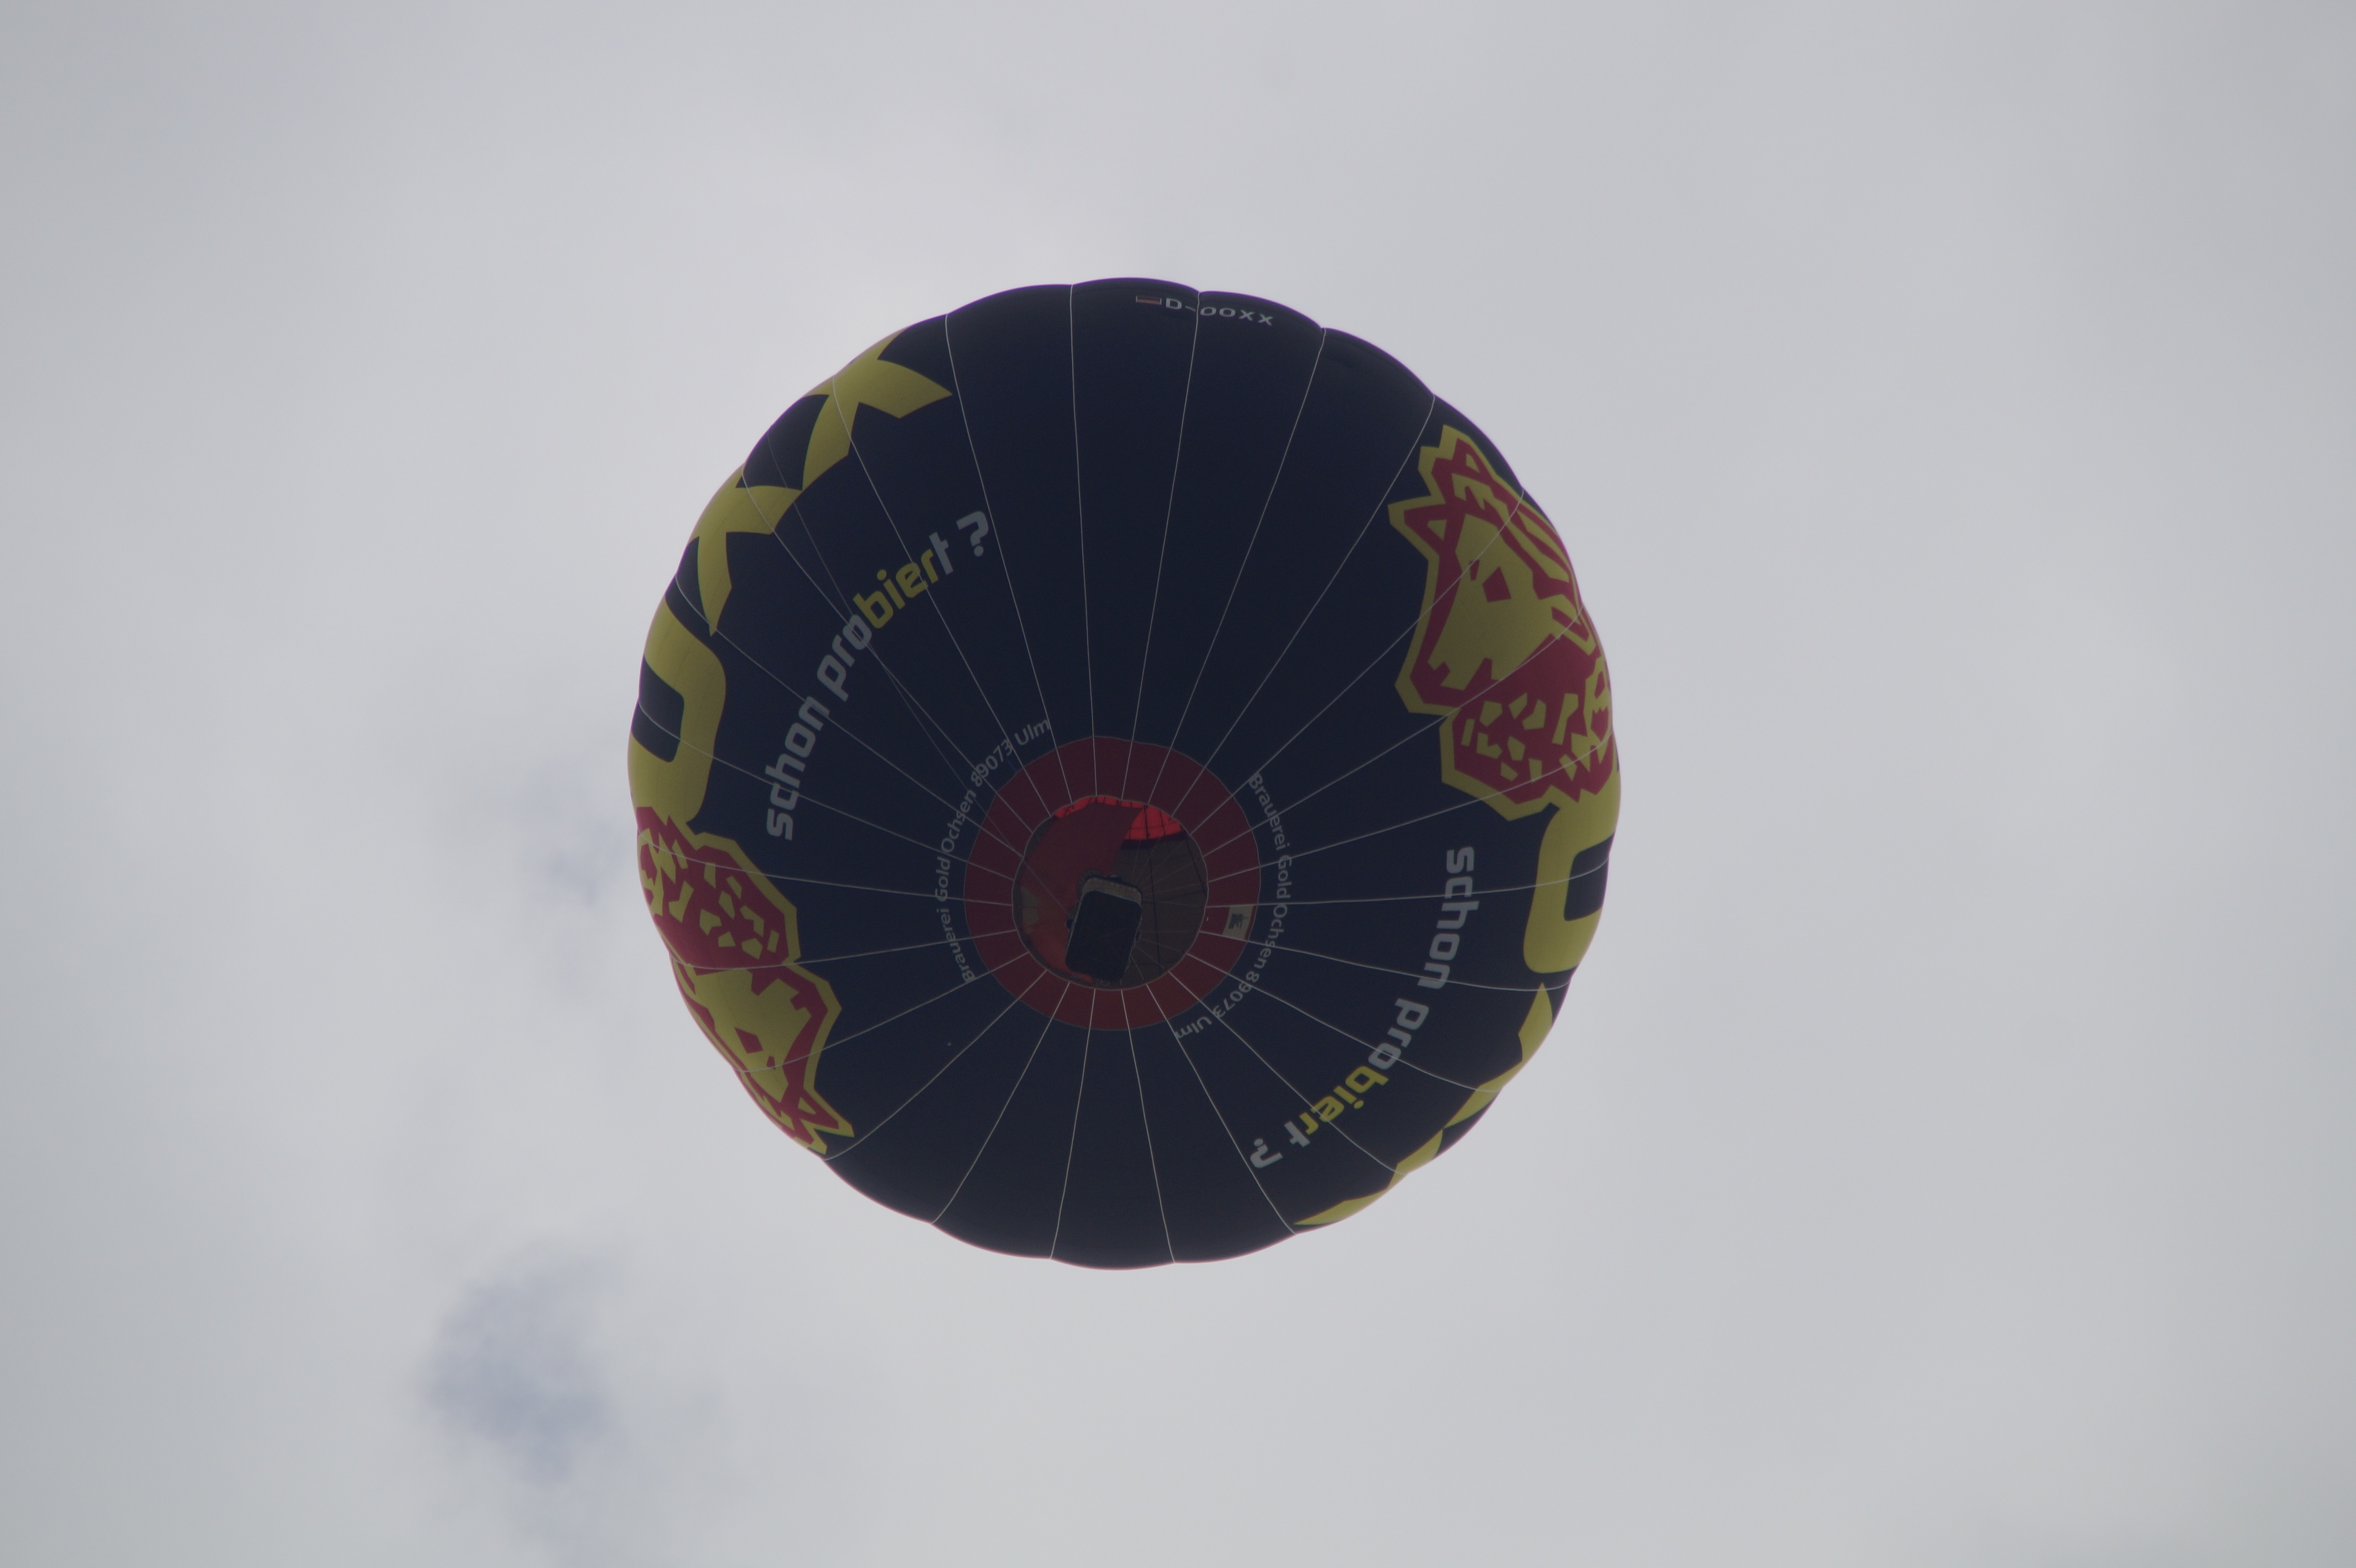
sky, balloon, hot air balloon, fly, drive, black, circle, from the bottom, air sports, hot air ballooning, hot air balloon ride, captive balloon